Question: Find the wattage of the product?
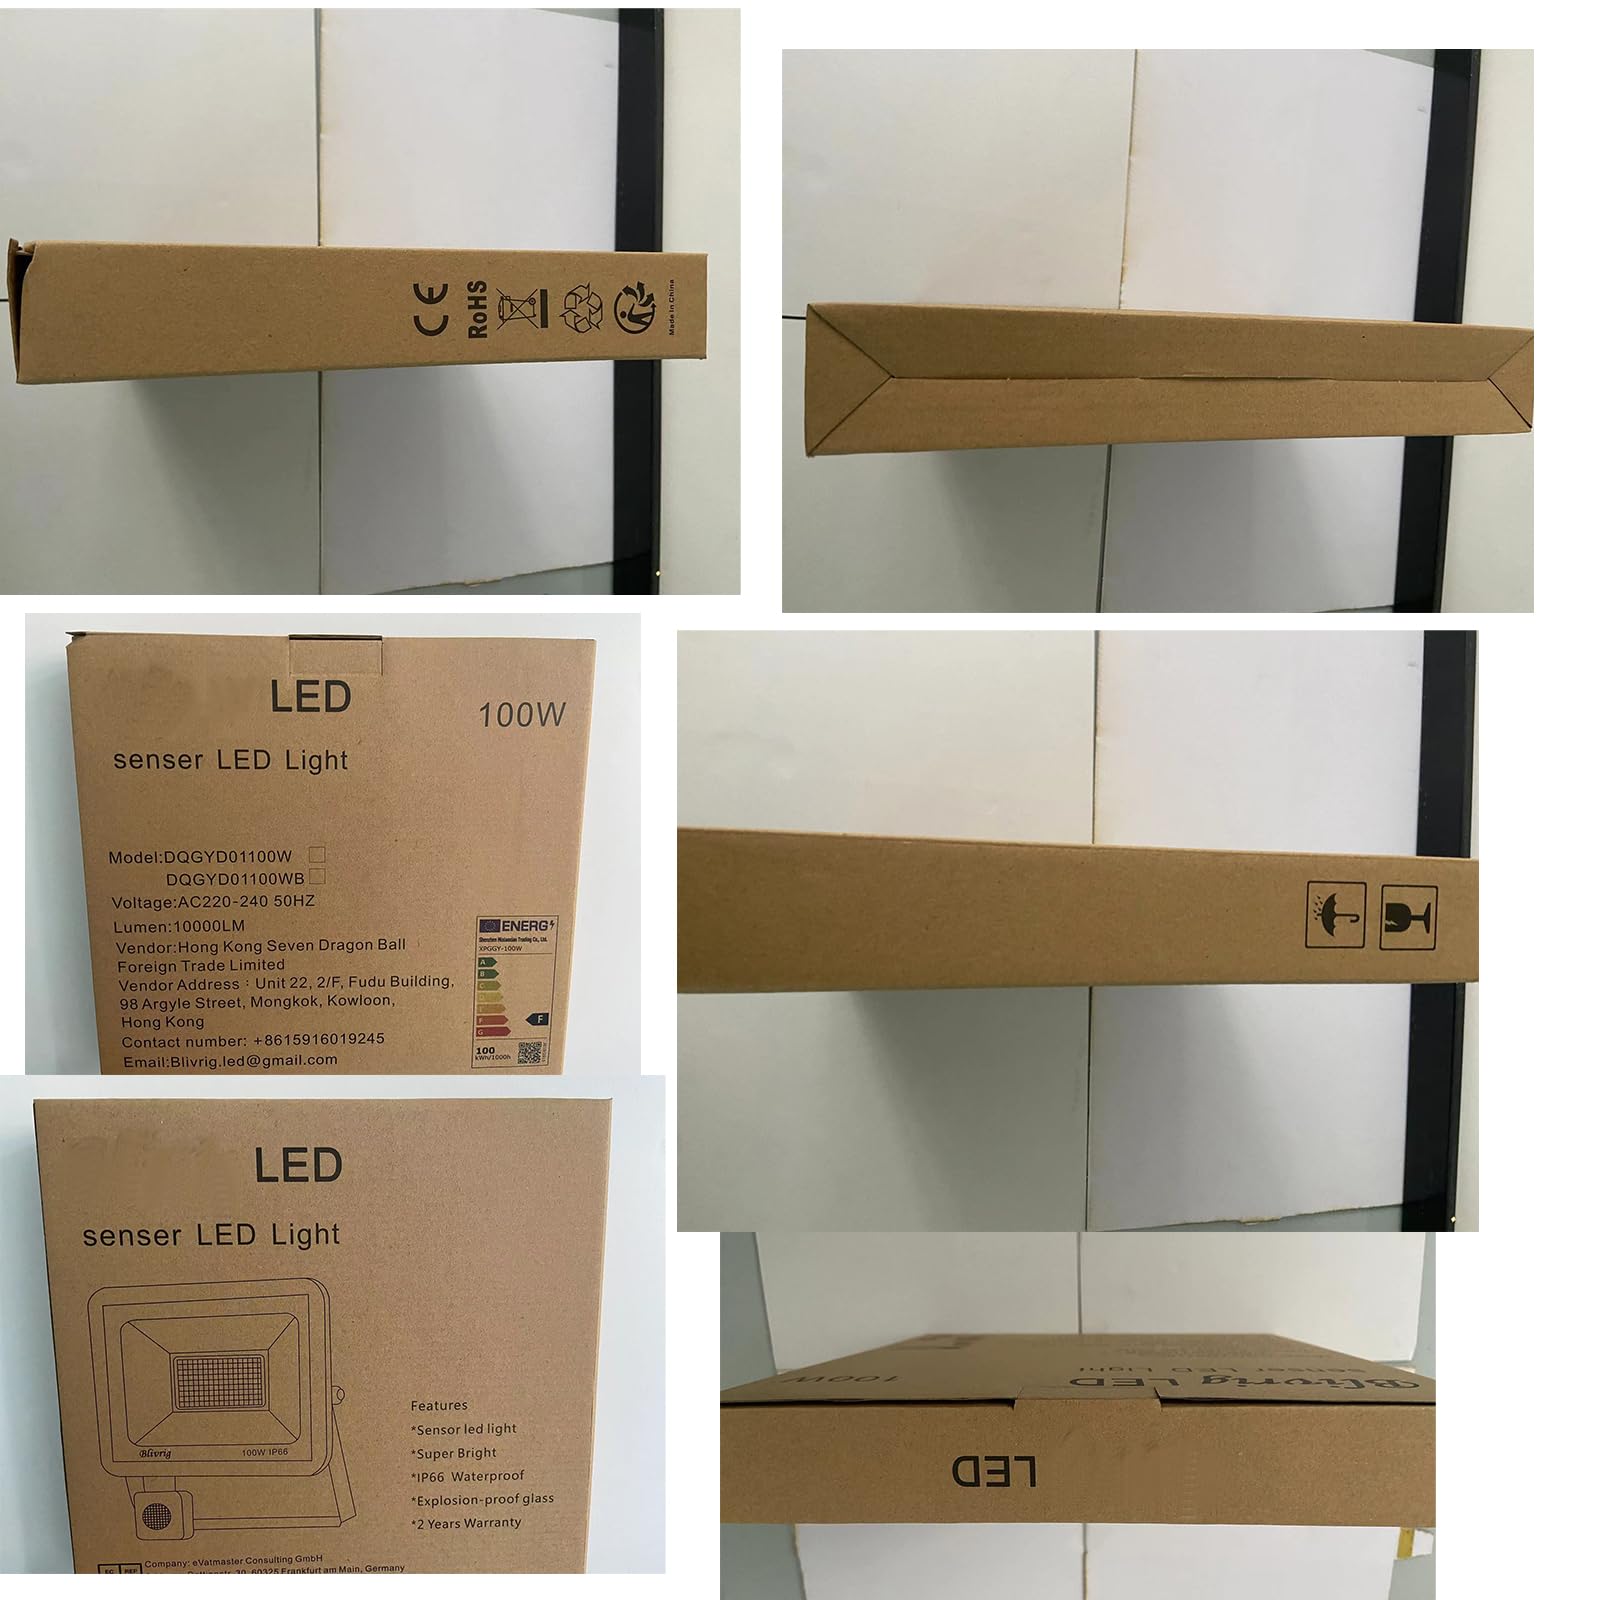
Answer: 100.0 watt